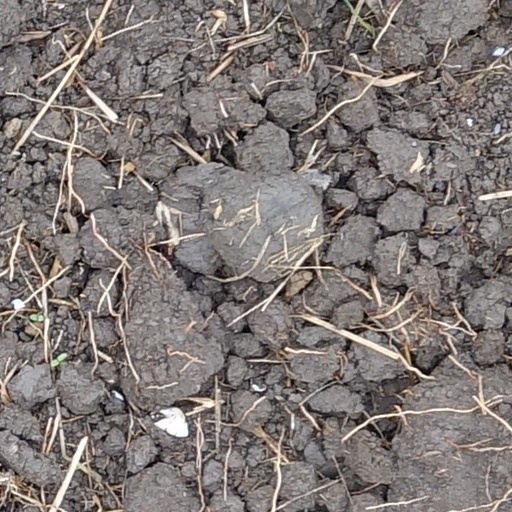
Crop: wheat